Amma Darko

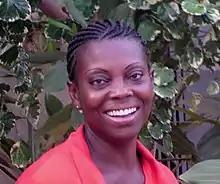
Darko in 2004

Amma Darko (born 1956) is a Ghanaian novelist. She won The Golden Baobab Prize for one of her novels. She has published seven novels in total.